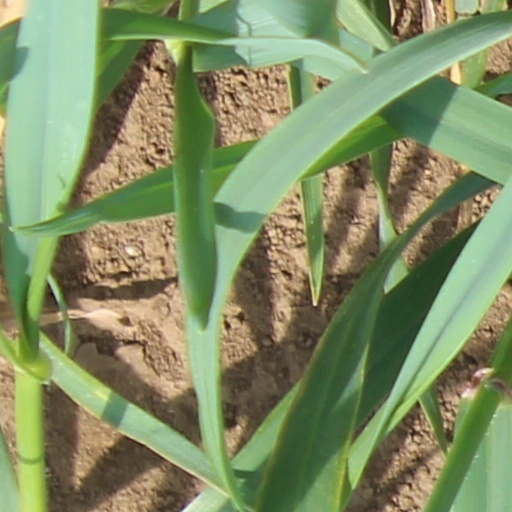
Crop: wheat